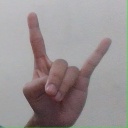
अक्षर: श